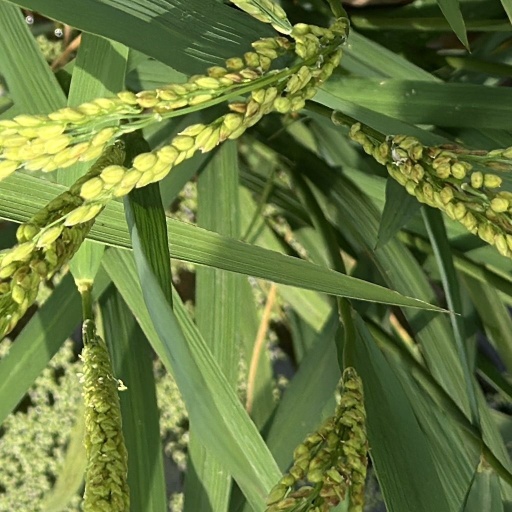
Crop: rice